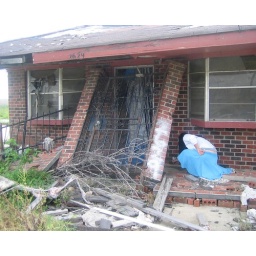
Lower 9th Ward in New Orleans, LA 03/07. I really liked the contrast in color and mood between the building and the dress